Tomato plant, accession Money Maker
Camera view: bottom (45 deg); turntable rotation: 270 degrees
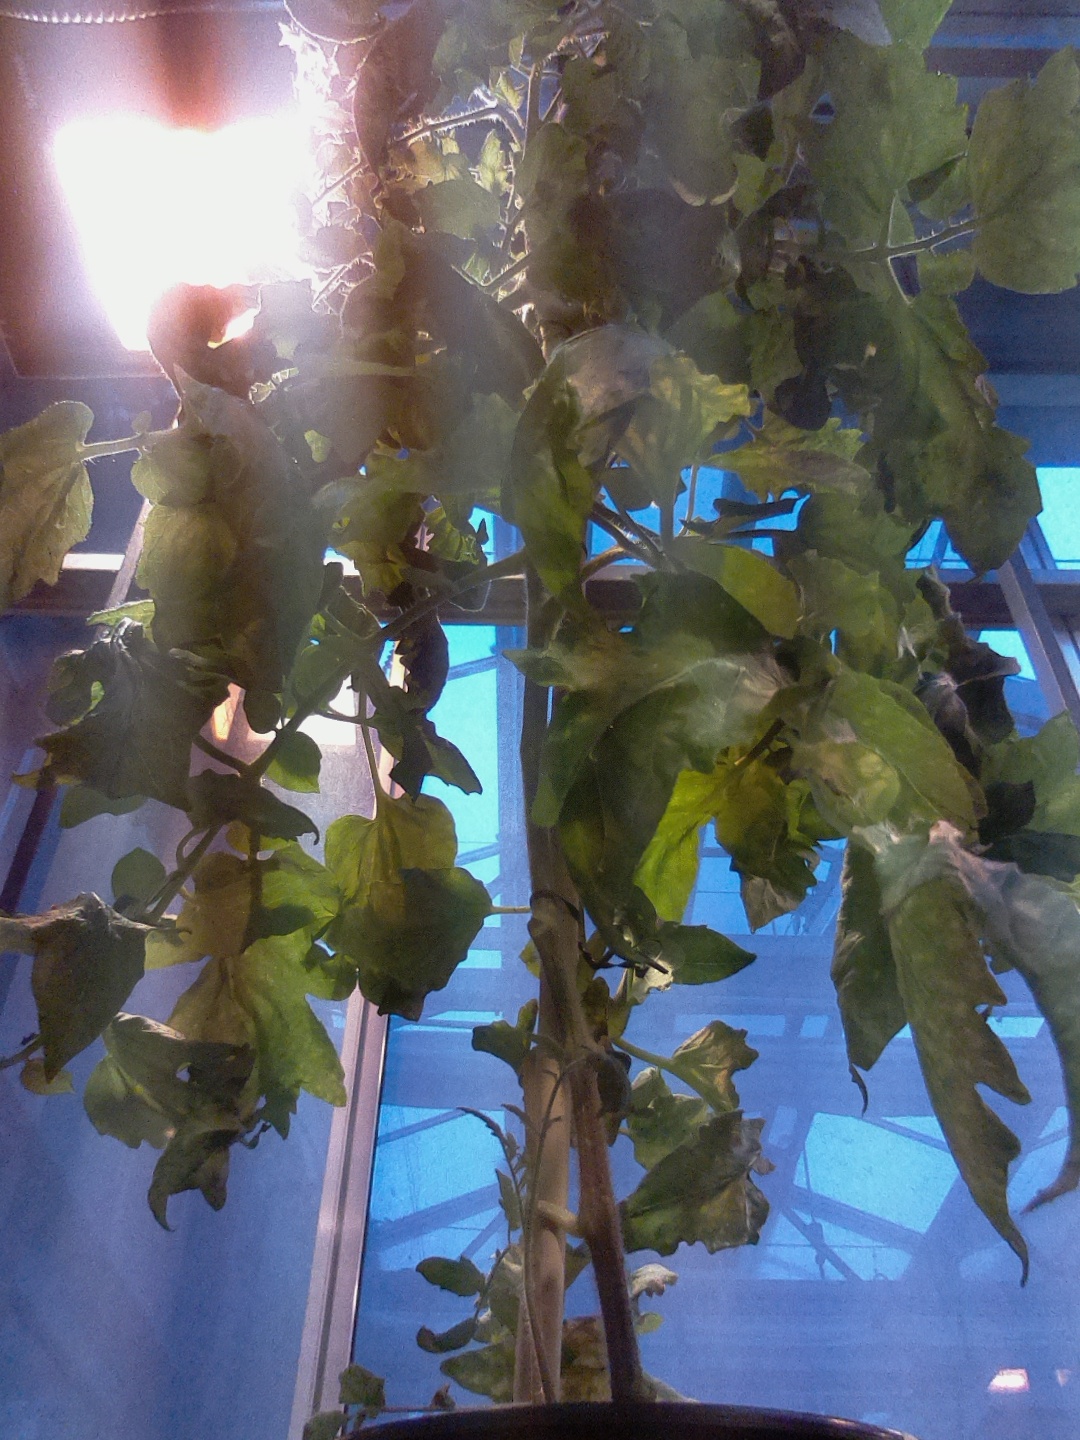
BBCH growth stage 72: 20%-30% of final fruit size